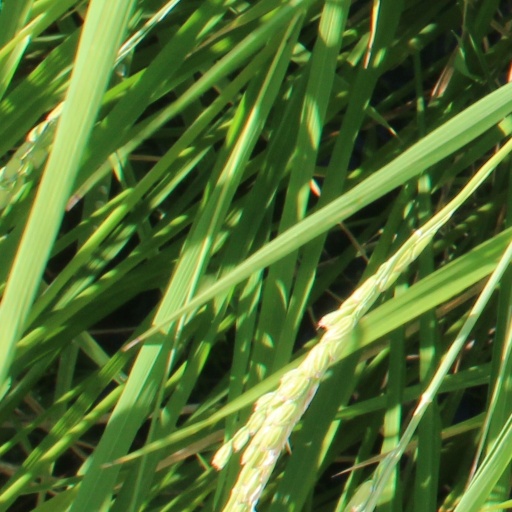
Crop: rice